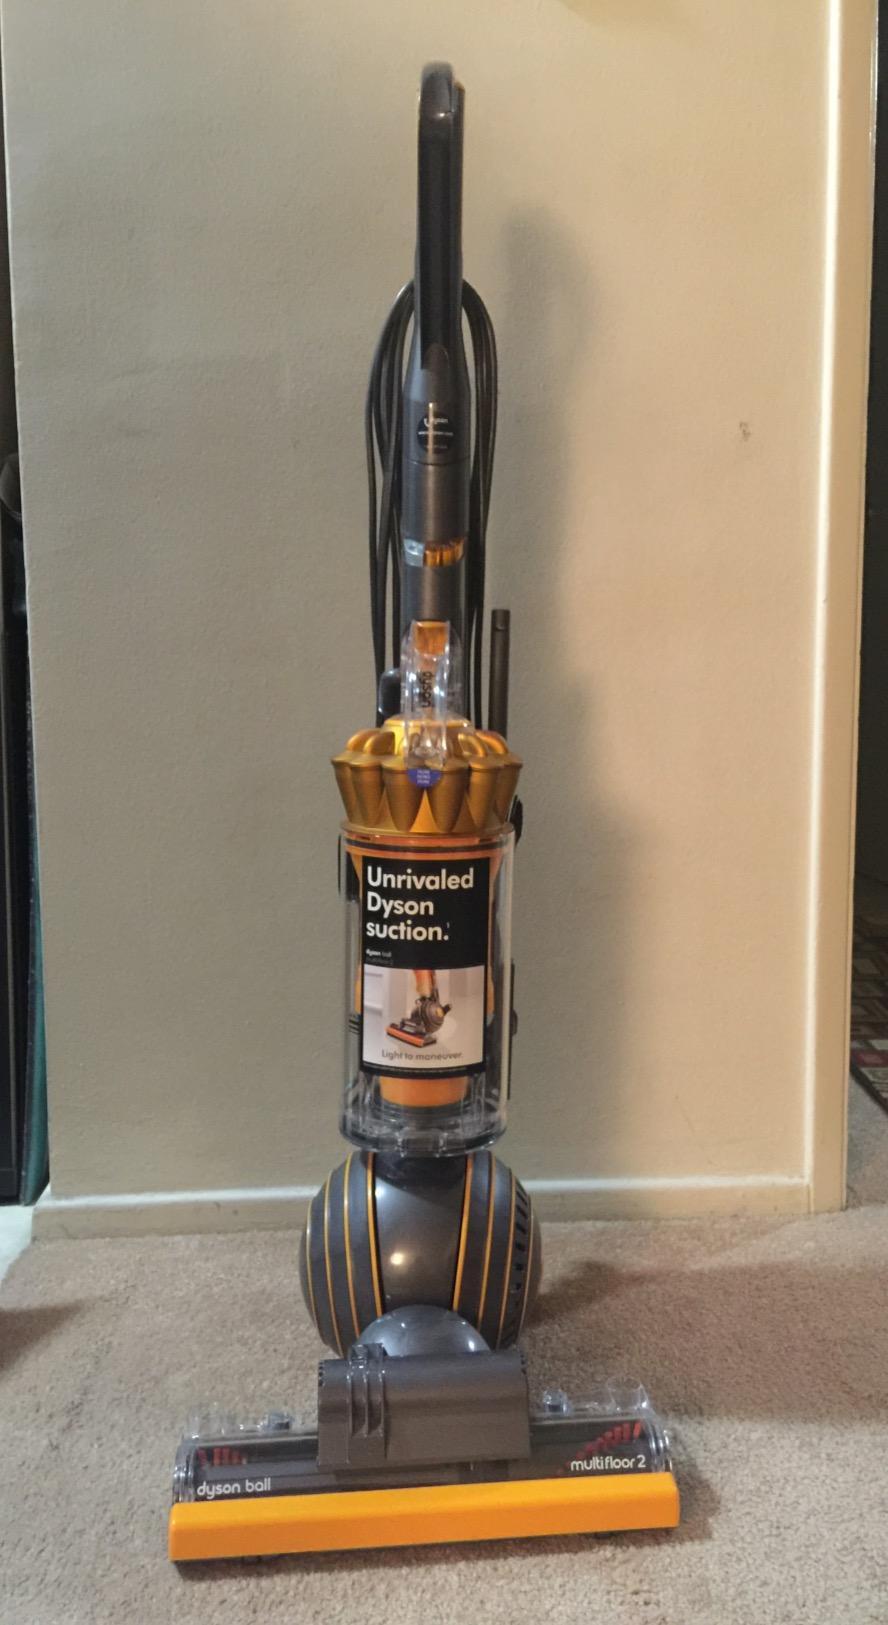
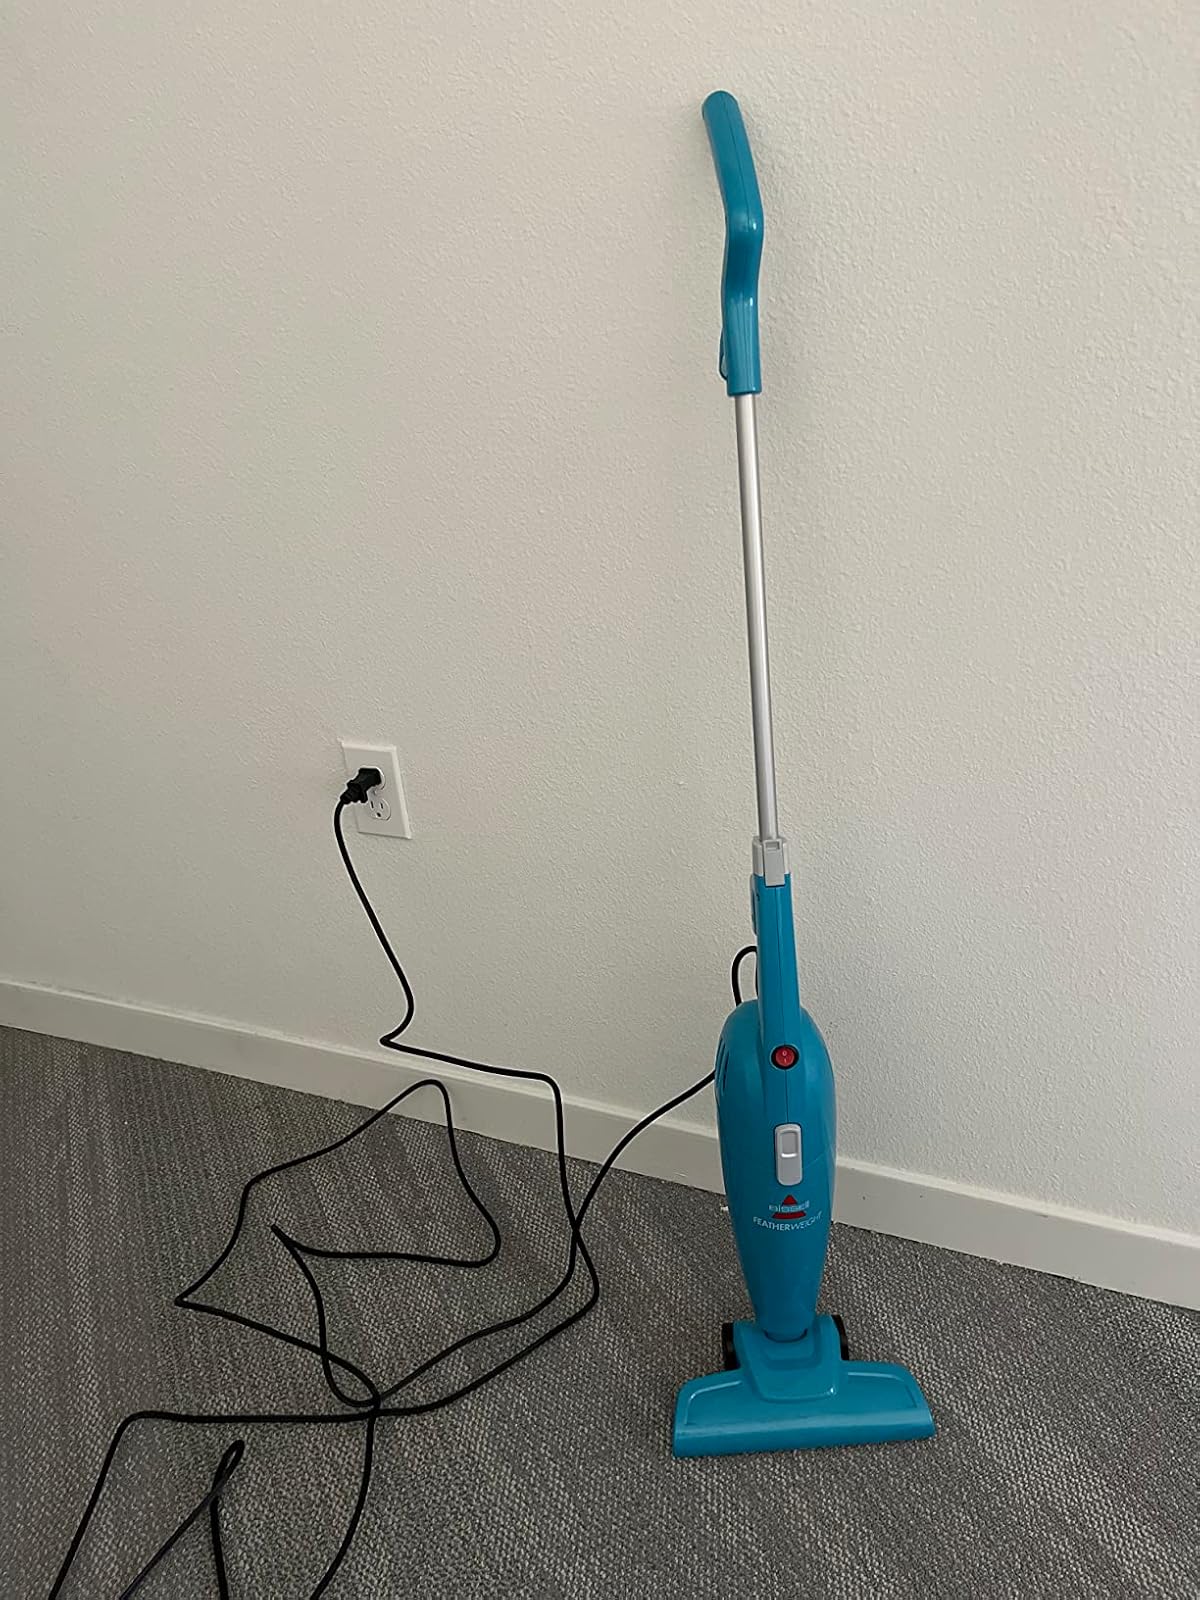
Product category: items_vacuum
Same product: no